Society for Libertarian Life

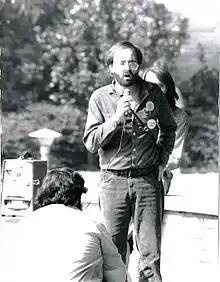
Lawrence Samuels, founder of SLL, speaking against state Senator Brigg's anti-gay measure (Prop. 6) before the evening debate between John Briggs and Eric Garris on October 26, 1978.

SLL rose out of a non-credited experimental college course at California State Fullerton (now California State University at Fullerton—CSUF) in 1973. Lawrence Samuels, a third-year commercial art and journalism student, taught the college course on the fundamentals of libertarianism. After the class concluded, the participants launched the Students for a Libertarian Society. Two years later the name was changed to include students and community members.